Tri-States Monument

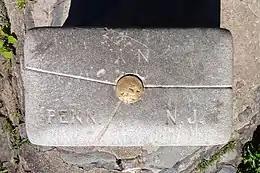
Top view of the Tri-States Monument

The Tri-States Monument is long, wide, and high above the bedrock. The top surface is engraved with the initials of the names of the three states and with grooves representing the state boundaries. "Tri States Monument" is engraved on the north side. It is by the water's edge near the high-water mark of the rivers. A bronze United States Coast and Geodetic Survey survey marker stamped LAUREL NO. 2 1942 was in the center of the top surface until 2013. It was a reference mark for the triangulation station, LAUREL, that was from the Witness Monument. Both were set in 1942.